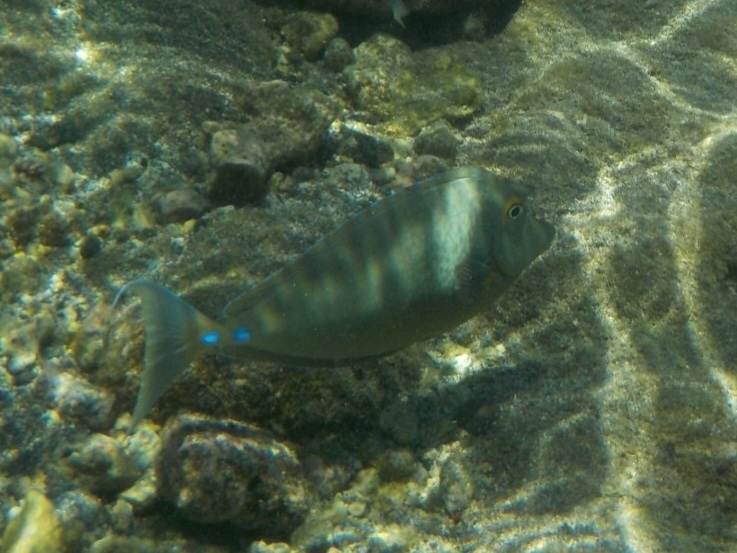
Naso unicornis (Bluespine Unicornfish)